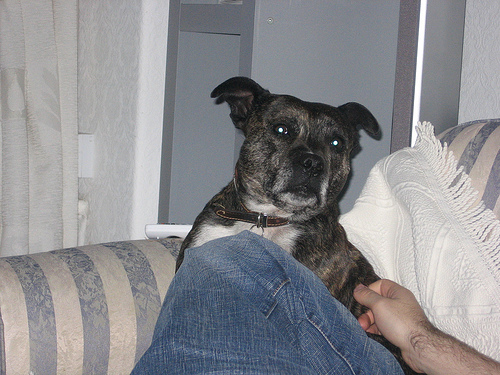
Breed: staffordshire bull terrier